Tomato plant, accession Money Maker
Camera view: bottom (45 deg); turntable rotation: 330 degrees
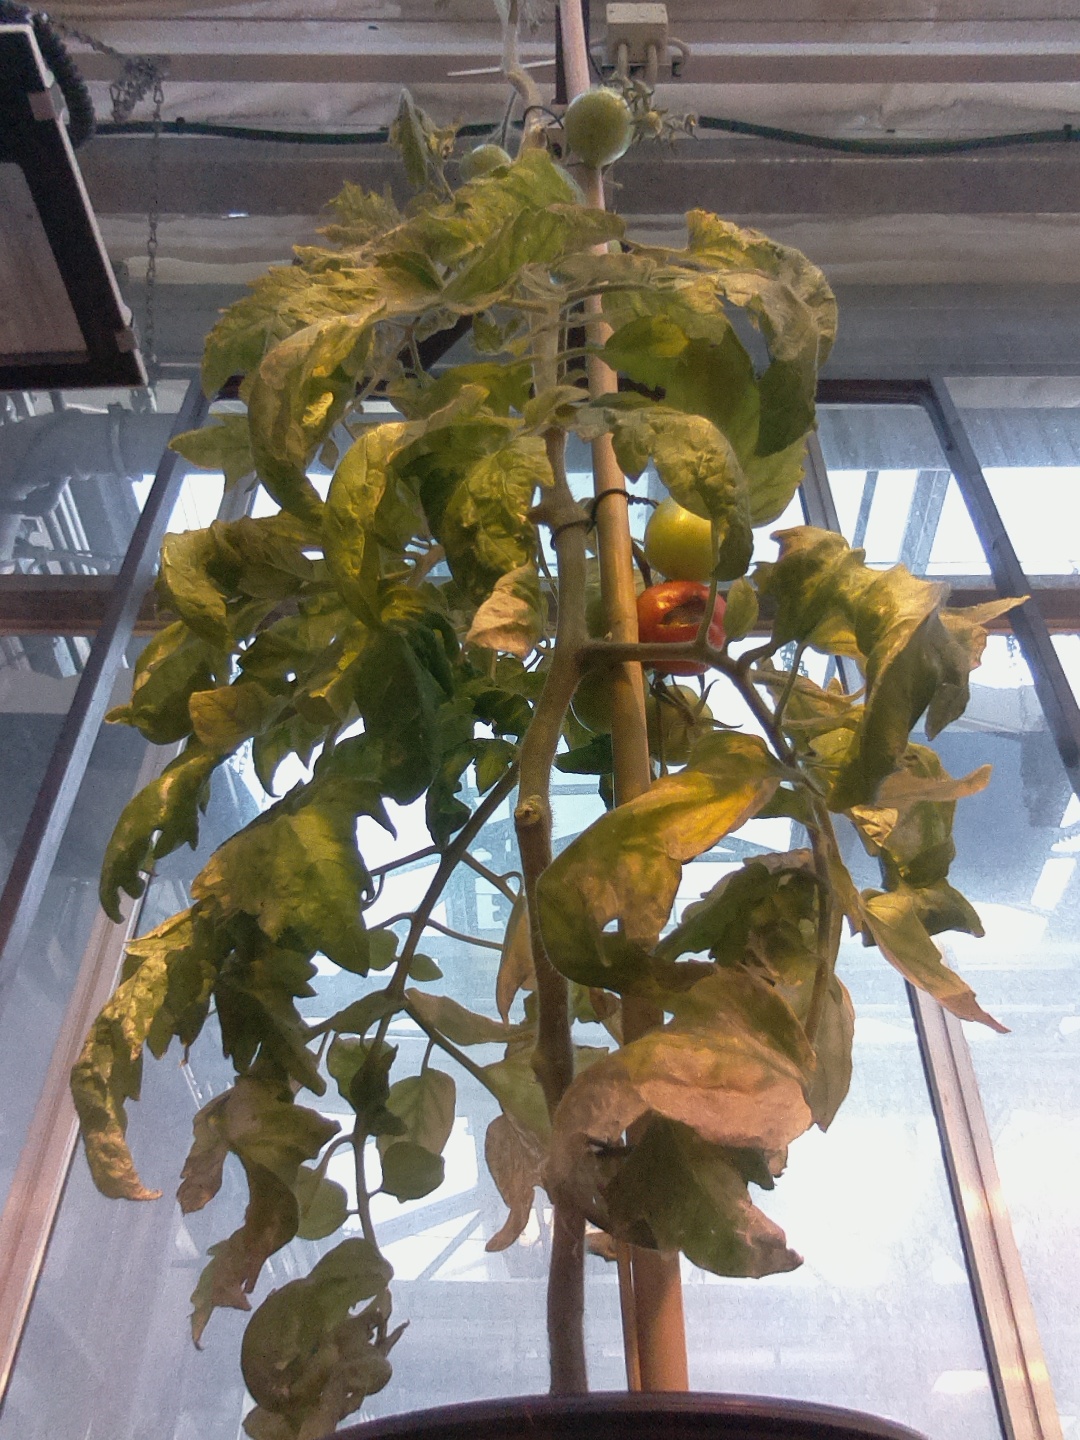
BBCH growth stage 81: 10%-20% of fruits show typical fully ripe color